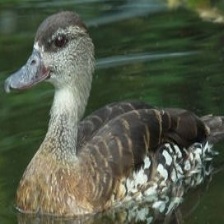
Species: SPOTTED WHISTLING DUCK
Scientific name: DENDROCYGNA GUTTATA
ImageNet parent category: drake